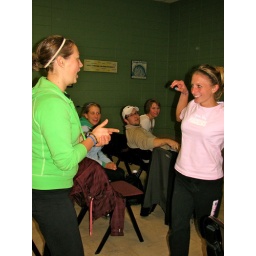
Athletes in action start their bible study by playing a version of rock paper scissors.